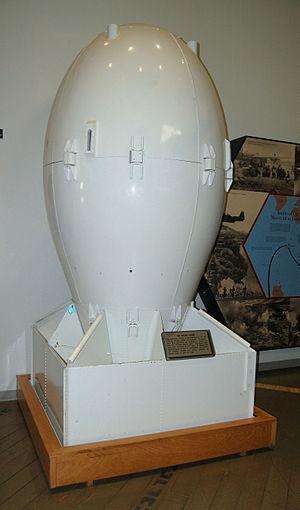
Ce dispositif nucléaire représente le type de bombe surnommée Fat Man qui fut larguée sur Nagasaki. Ce même type fut utilisé sur l'atoll de Bikini en juillet 1946, lors de l'opération crossroads, afin de tester les effets des bombes atomiques sur des cibles navales.
Fat Man est le nom de code de la bombe A larguée sur Nagasaki au Japon le 9 août 1945 par l'armée américaine. C'est la deuxième et dernière bombe nucléaire utilisée de manière offensive.